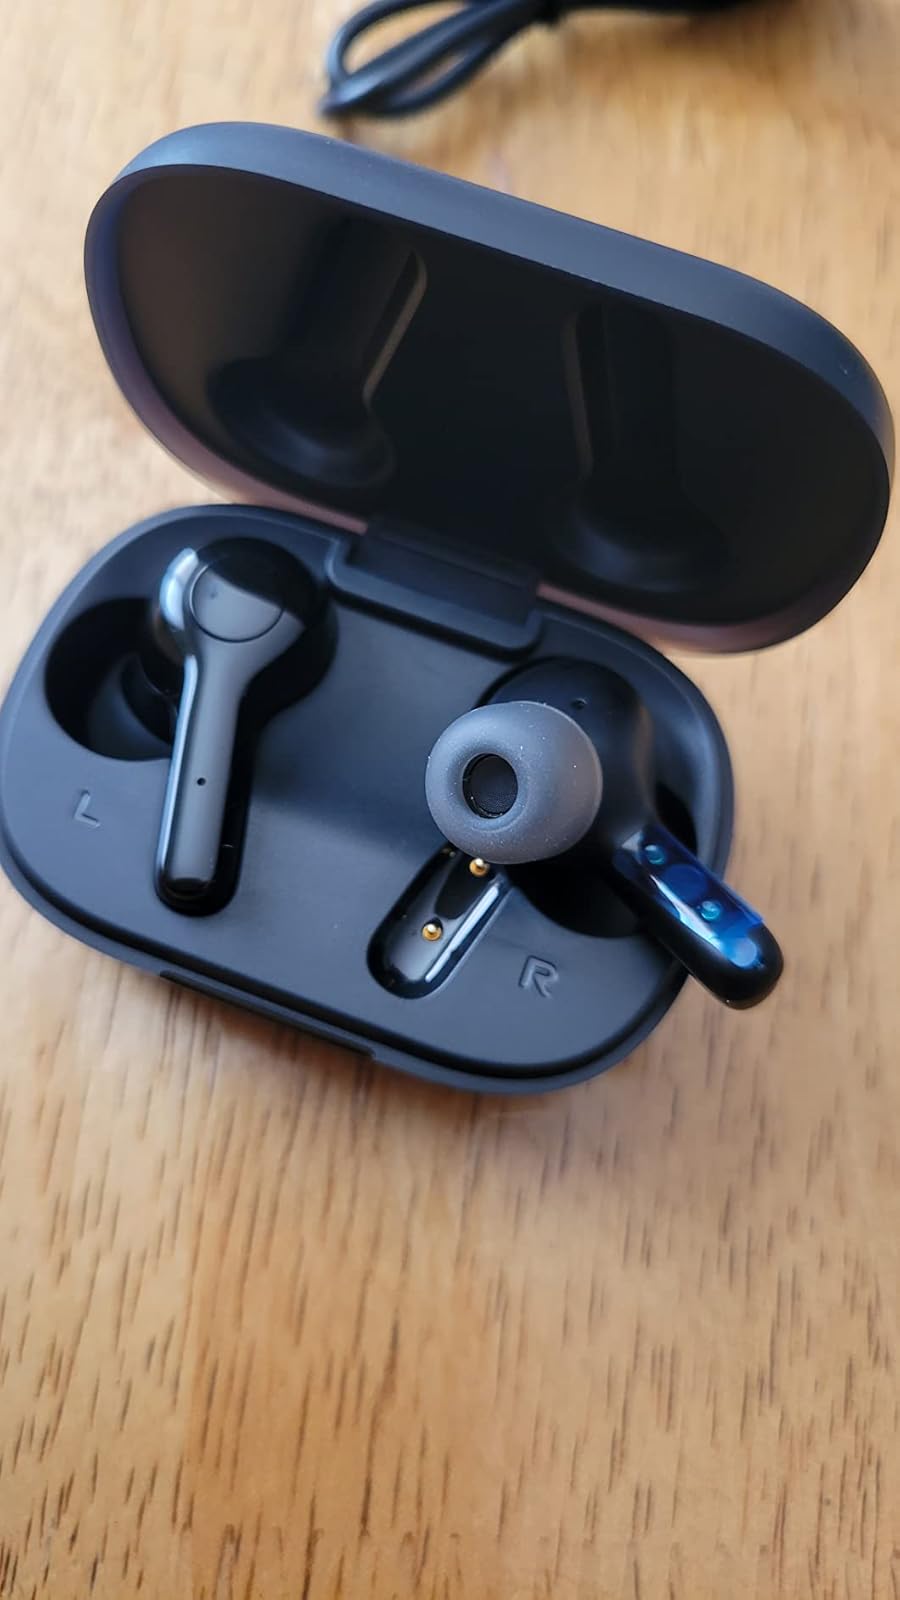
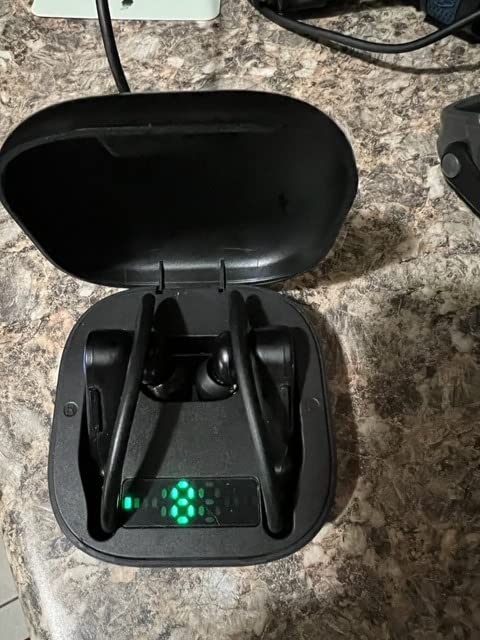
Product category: earbuds
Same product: no